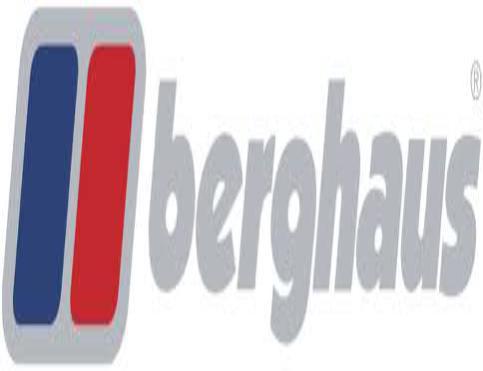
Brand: Berghaus
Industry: Clothes